Team 7

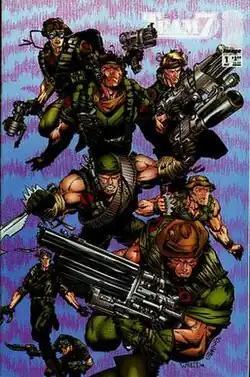
"Team 7" #1 (art by Whilce Portacio)

Team 7 is a comic book superhero team that appeared in titles published by Wildstorm Productions. The team has appeared in 3 self-titled miniseries: "Team 7", "Team 7: Objective Hell" and "Team 7: Dead Reckoning". The first 5-issue Gen limited series also involved members of Team 7. The team's members have played a major role throughout the Wildstorm Universe. In September 2011, The New 52 rebooted DC's continuity, bringing in Wildstorm characters, including Team 7.